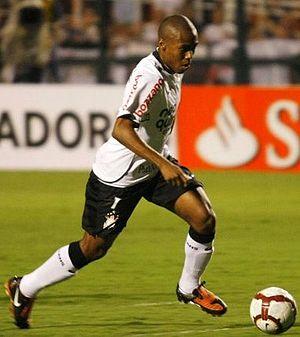
Elias Mendes Trindade, plus connu sous le nom de Elias, est un footballeur international brésilien né le 16 mai 1985 à São Paulo, au Brésil. Il joue au poste de milieu de terrain à l'Atlético Mineiro.